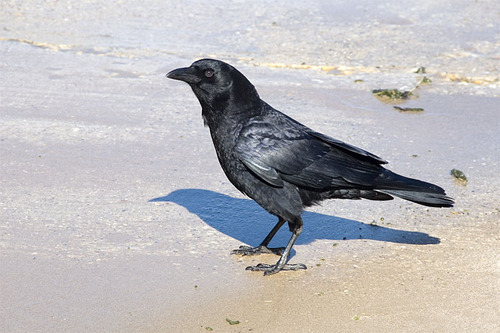
the bird is black with short tarsals and a black bill.
this medium sized bird is all black in color and has a large head and beak in comparison with the rest of its body size.
a fairly tall bird that is completely black from beak to feet.
this black bird features a thick, black beak and small black eyes.
this small black bird has a short, slightly curved bill and long legs.
this bird is all black and has a long, pointy beak.
this bird has wings that are black and has a black bill
this bird has wings that are black and has a thick billa medium sized bird with a small bill, and black wings
this bird has a sturdy black beak, with jet black feathers and black feet.
Species: American Crow